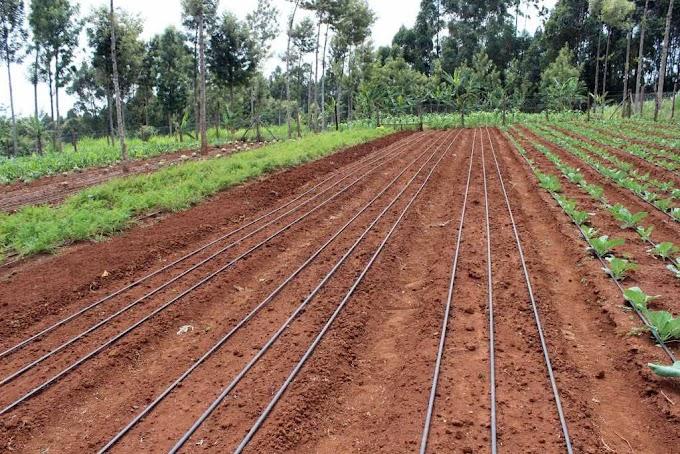
Hili ni shamba lililoandalliwa kwa mfumo wa umwagiliaji wa matone, mistari ta mabomba ya plastiki imewekwa ardhini ikipita katikati ya mashimo au mistari ya mimea. Upande wa kushoto bado hauna mimea lakini mabomba tayari yamewekwa yakisubiri kupandwa.